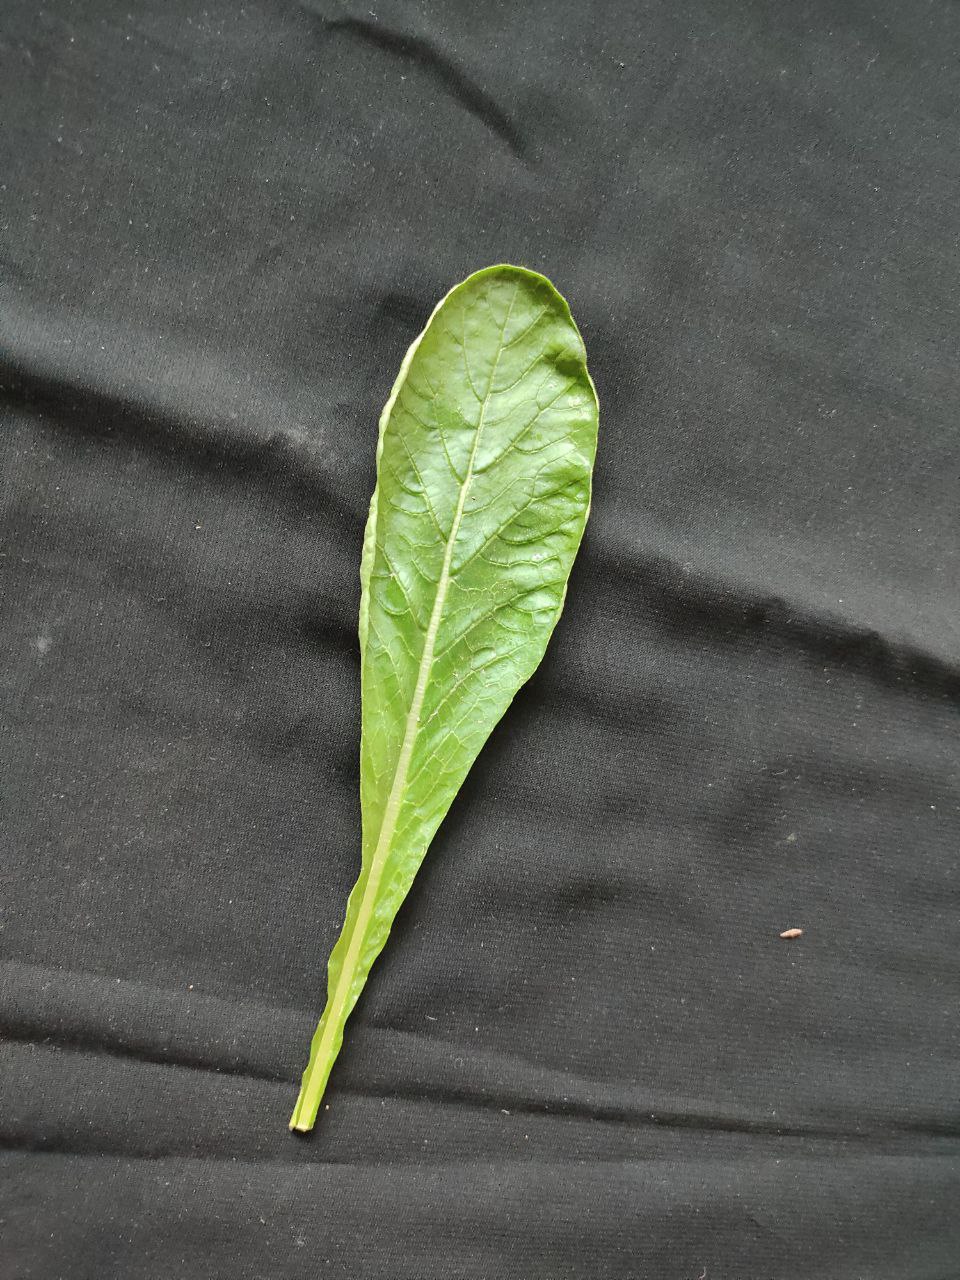
Label: Fresh leaf